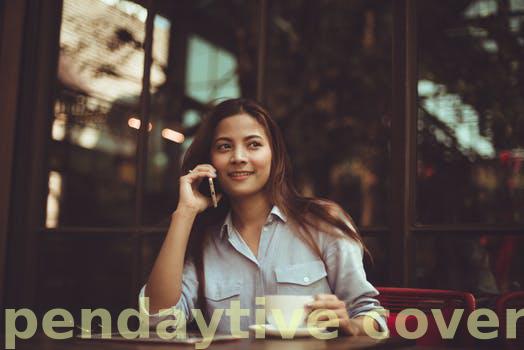
Label: Watermark